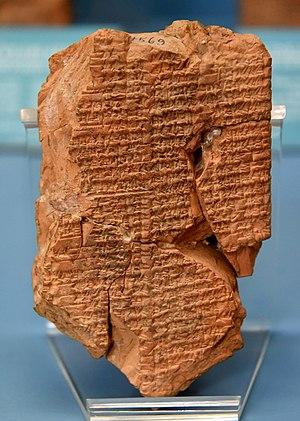
Tablette d'argile à l'écriture cunéiforme. Elle concerne le mythe où Enkimdu (le dieu de l'agriculture) et Dumuzi (le dieu de la nourriture et de la végétation) essayent de gagner la main de la déesse sumérienne Inanna. Nippur (Nuffar moderne, Al-Qadisiyah Gouvernorat, Irak) Sud de la Mésopotamie. Langue sumérienne, 1ère moitié du 2ème millénaire avant JC. Musée de l'Orient ancien d'Istambul."
Dumuzi, aussi appelé Dumuzid ou, en babylonien, Tammuz est un dieu de l'abondance de la Mésopotamie antique dont les premières traces écrites apparaissent au IIIᵉ millénaire av. J.‑C.
Voir aussi : Liste des siècles, Chiffres romains
Enkimdu est le dieu mésopotamien lié à l'agriculture. Il est parfois assimilé à trois divinités liées elles aussi à l'irrigation, Ennugi, Enbilulu et surtout Ishkur, le dieu de l'Orage.